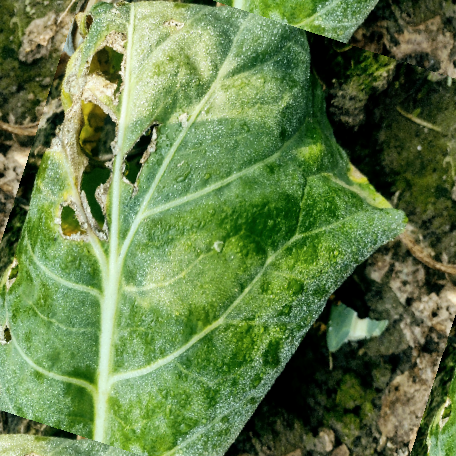
Label: Downy Mildew